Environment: real
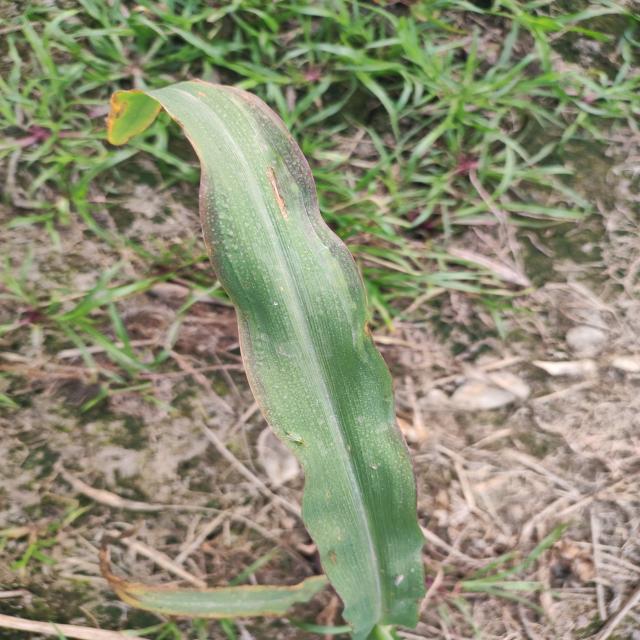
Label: phosphorus_deficiency